Arnulfo Mendoza

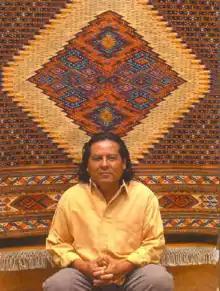

Arnulfo Mendoza Ruíz (August 17, 1954 – March 7, 2014) was an artist, cultural promotor, and weaver who exhibited his work within Mexico and internationally. Born in Teotitlán del Valle, Oaxaca, a well-known center of Zapotec weaving, he became one of its best-known artisans, recognized as a "Grand Master" by the Fomento cultural Banamex. He also belonged to the founding group of the Taller Rufino Tamayo in Oaxaca, called "The first generation of the Taller Rufino Tamayo" with artists such as Maximino Javier, Alejandro Santiago, Felipe Morales, Filemón Santiago, among others. He worked on the promotion and dissemination of contemporary art and Oaxacan folkart as director of the La Mano Mágica Gallery, together with his ex-wife Mary Jane Gagnier. The gallery and weaving workshop currently directed by his son Gabriel Mendoza Gagnier.